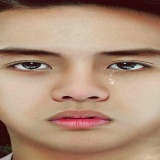
diễn viên Duy Khánh Zhou Zhou